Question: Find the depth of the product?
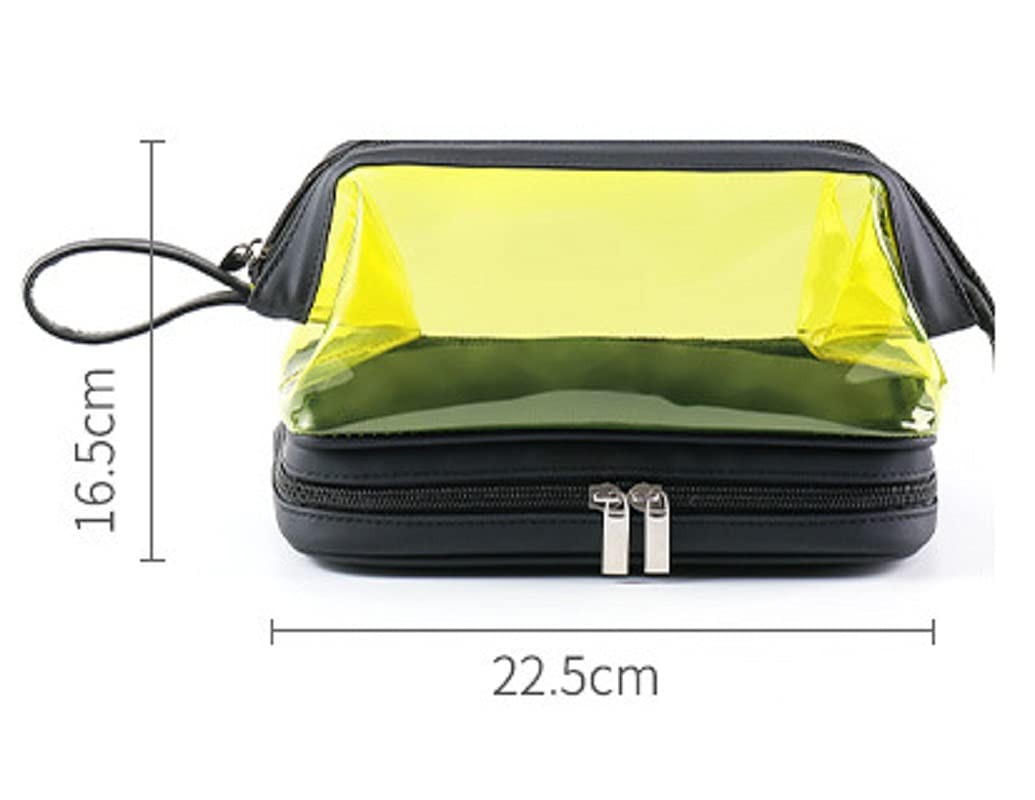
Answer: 22.5 centimetre